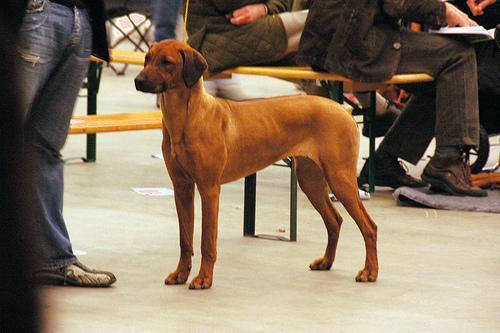
Rhodesian_ridgeback